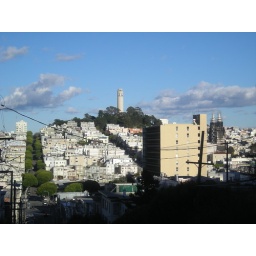
telegraph hill with coit tower from lombard street on russian hill near the curvy part in san francisco california